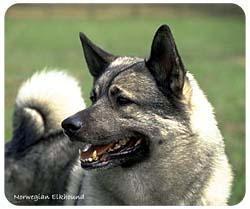
Norwegian_elkhound